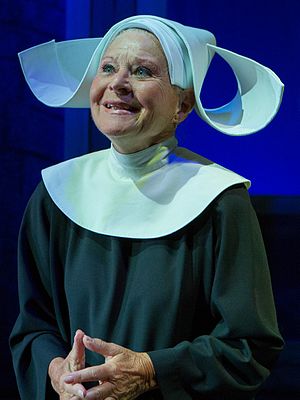
Lone Hertz
Lone Hertz som priorinden i Frøken Nitouche, 2016.
Lone Hertz er en dansk skuespiller.